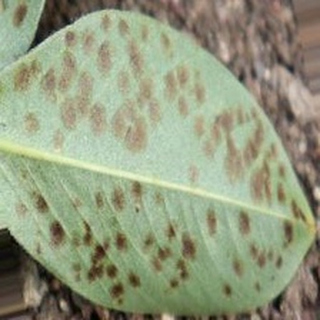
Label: groundnut_rust